Lady Macduff

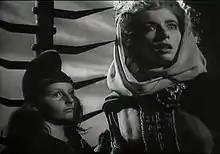
Peggy Webber (right) as Lady Macduff in Orson Welles' film adaptation "Macbeth" (1948 film)

Lady Macduff is a character in William Shakespeare's "Macbeth". She is married to Lord Macduff, the Thane of Fife. Her appearance in the play is brief: she and her son are introduced in Act IV Scene II, a climactic scene that ends with both of them being murdered on Macbeth's orders. Though Lady Macduff's appearance is limited to this scene, her role in the play is quite significant. Later playwrights, William Davenant especially, expanded her role in adaptation and in performance.